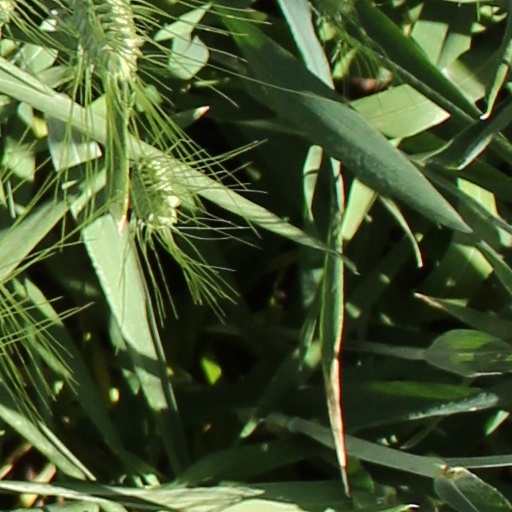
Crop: wheat